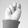
ASL letter: N